Vitali Stezhko

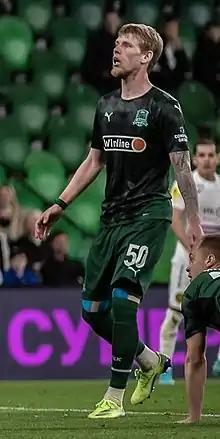
Stezhko with Krasnodar in 2022

Vitali Yuryevich Stezhko (born 29 January 1997) is a Russian football player who plays for Krasnodar.